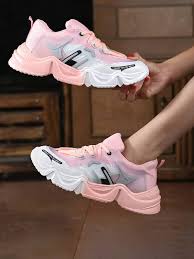
Label: Sneaker